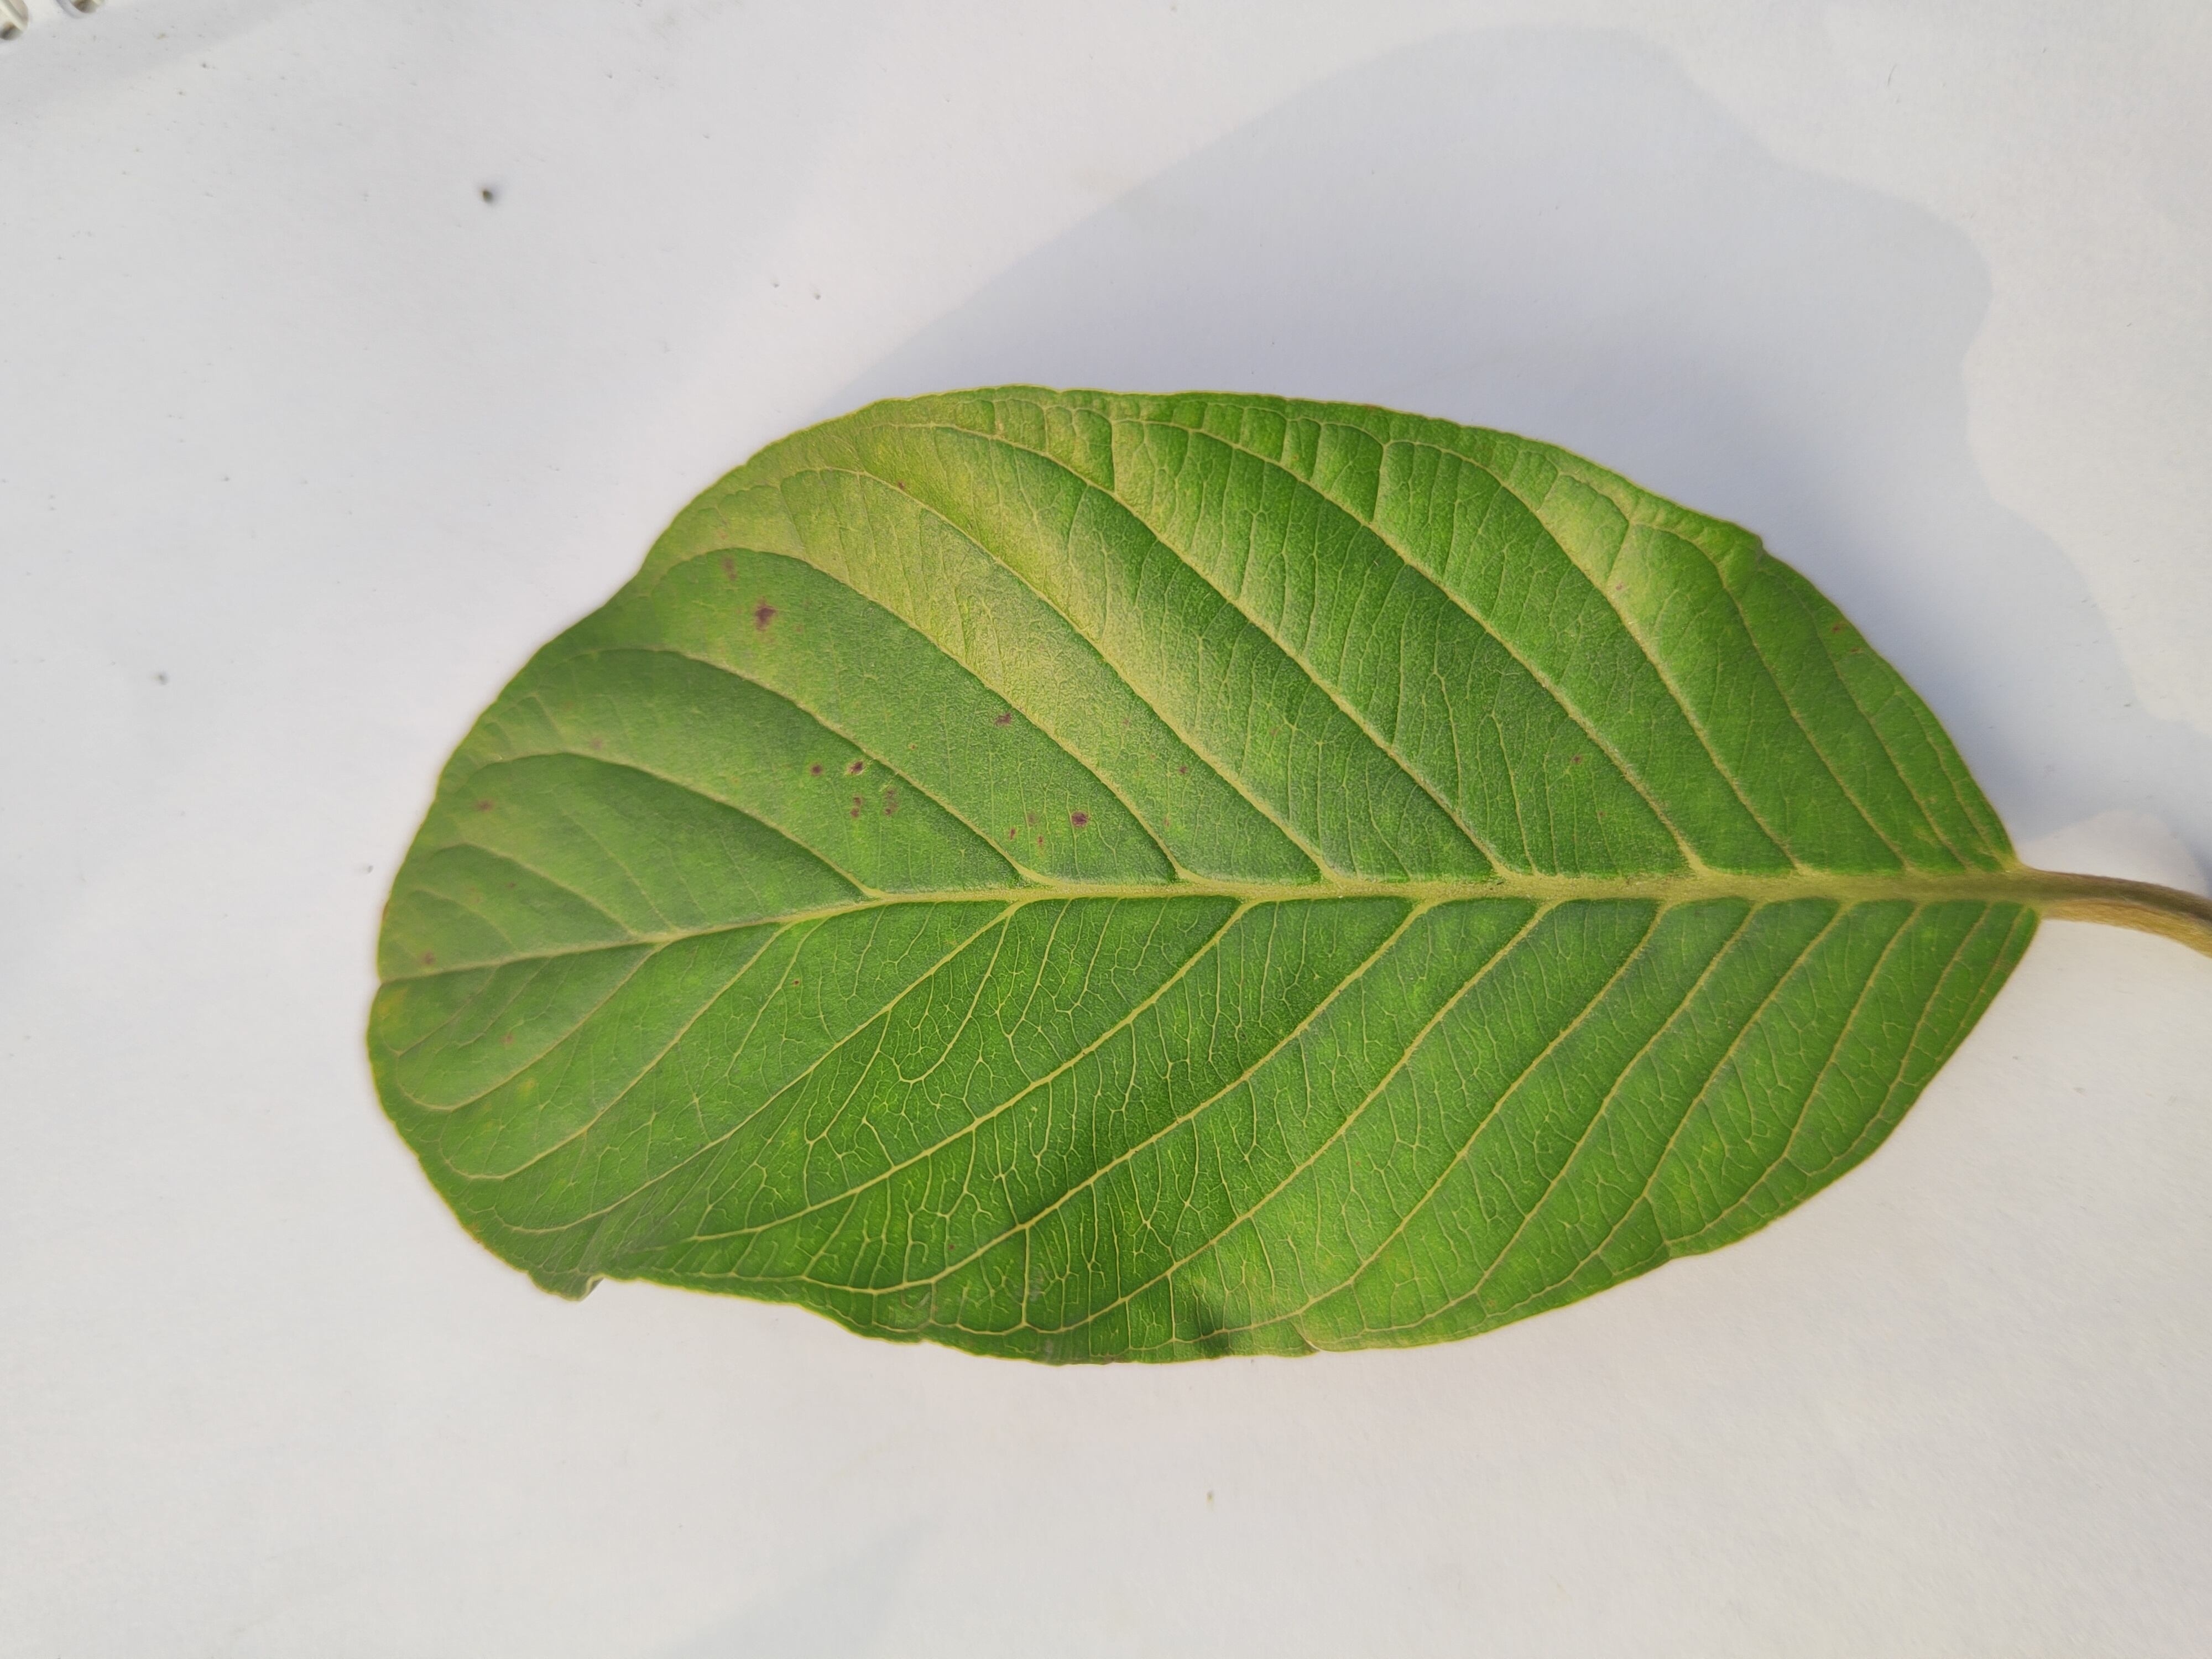
Leaf variety: Guava